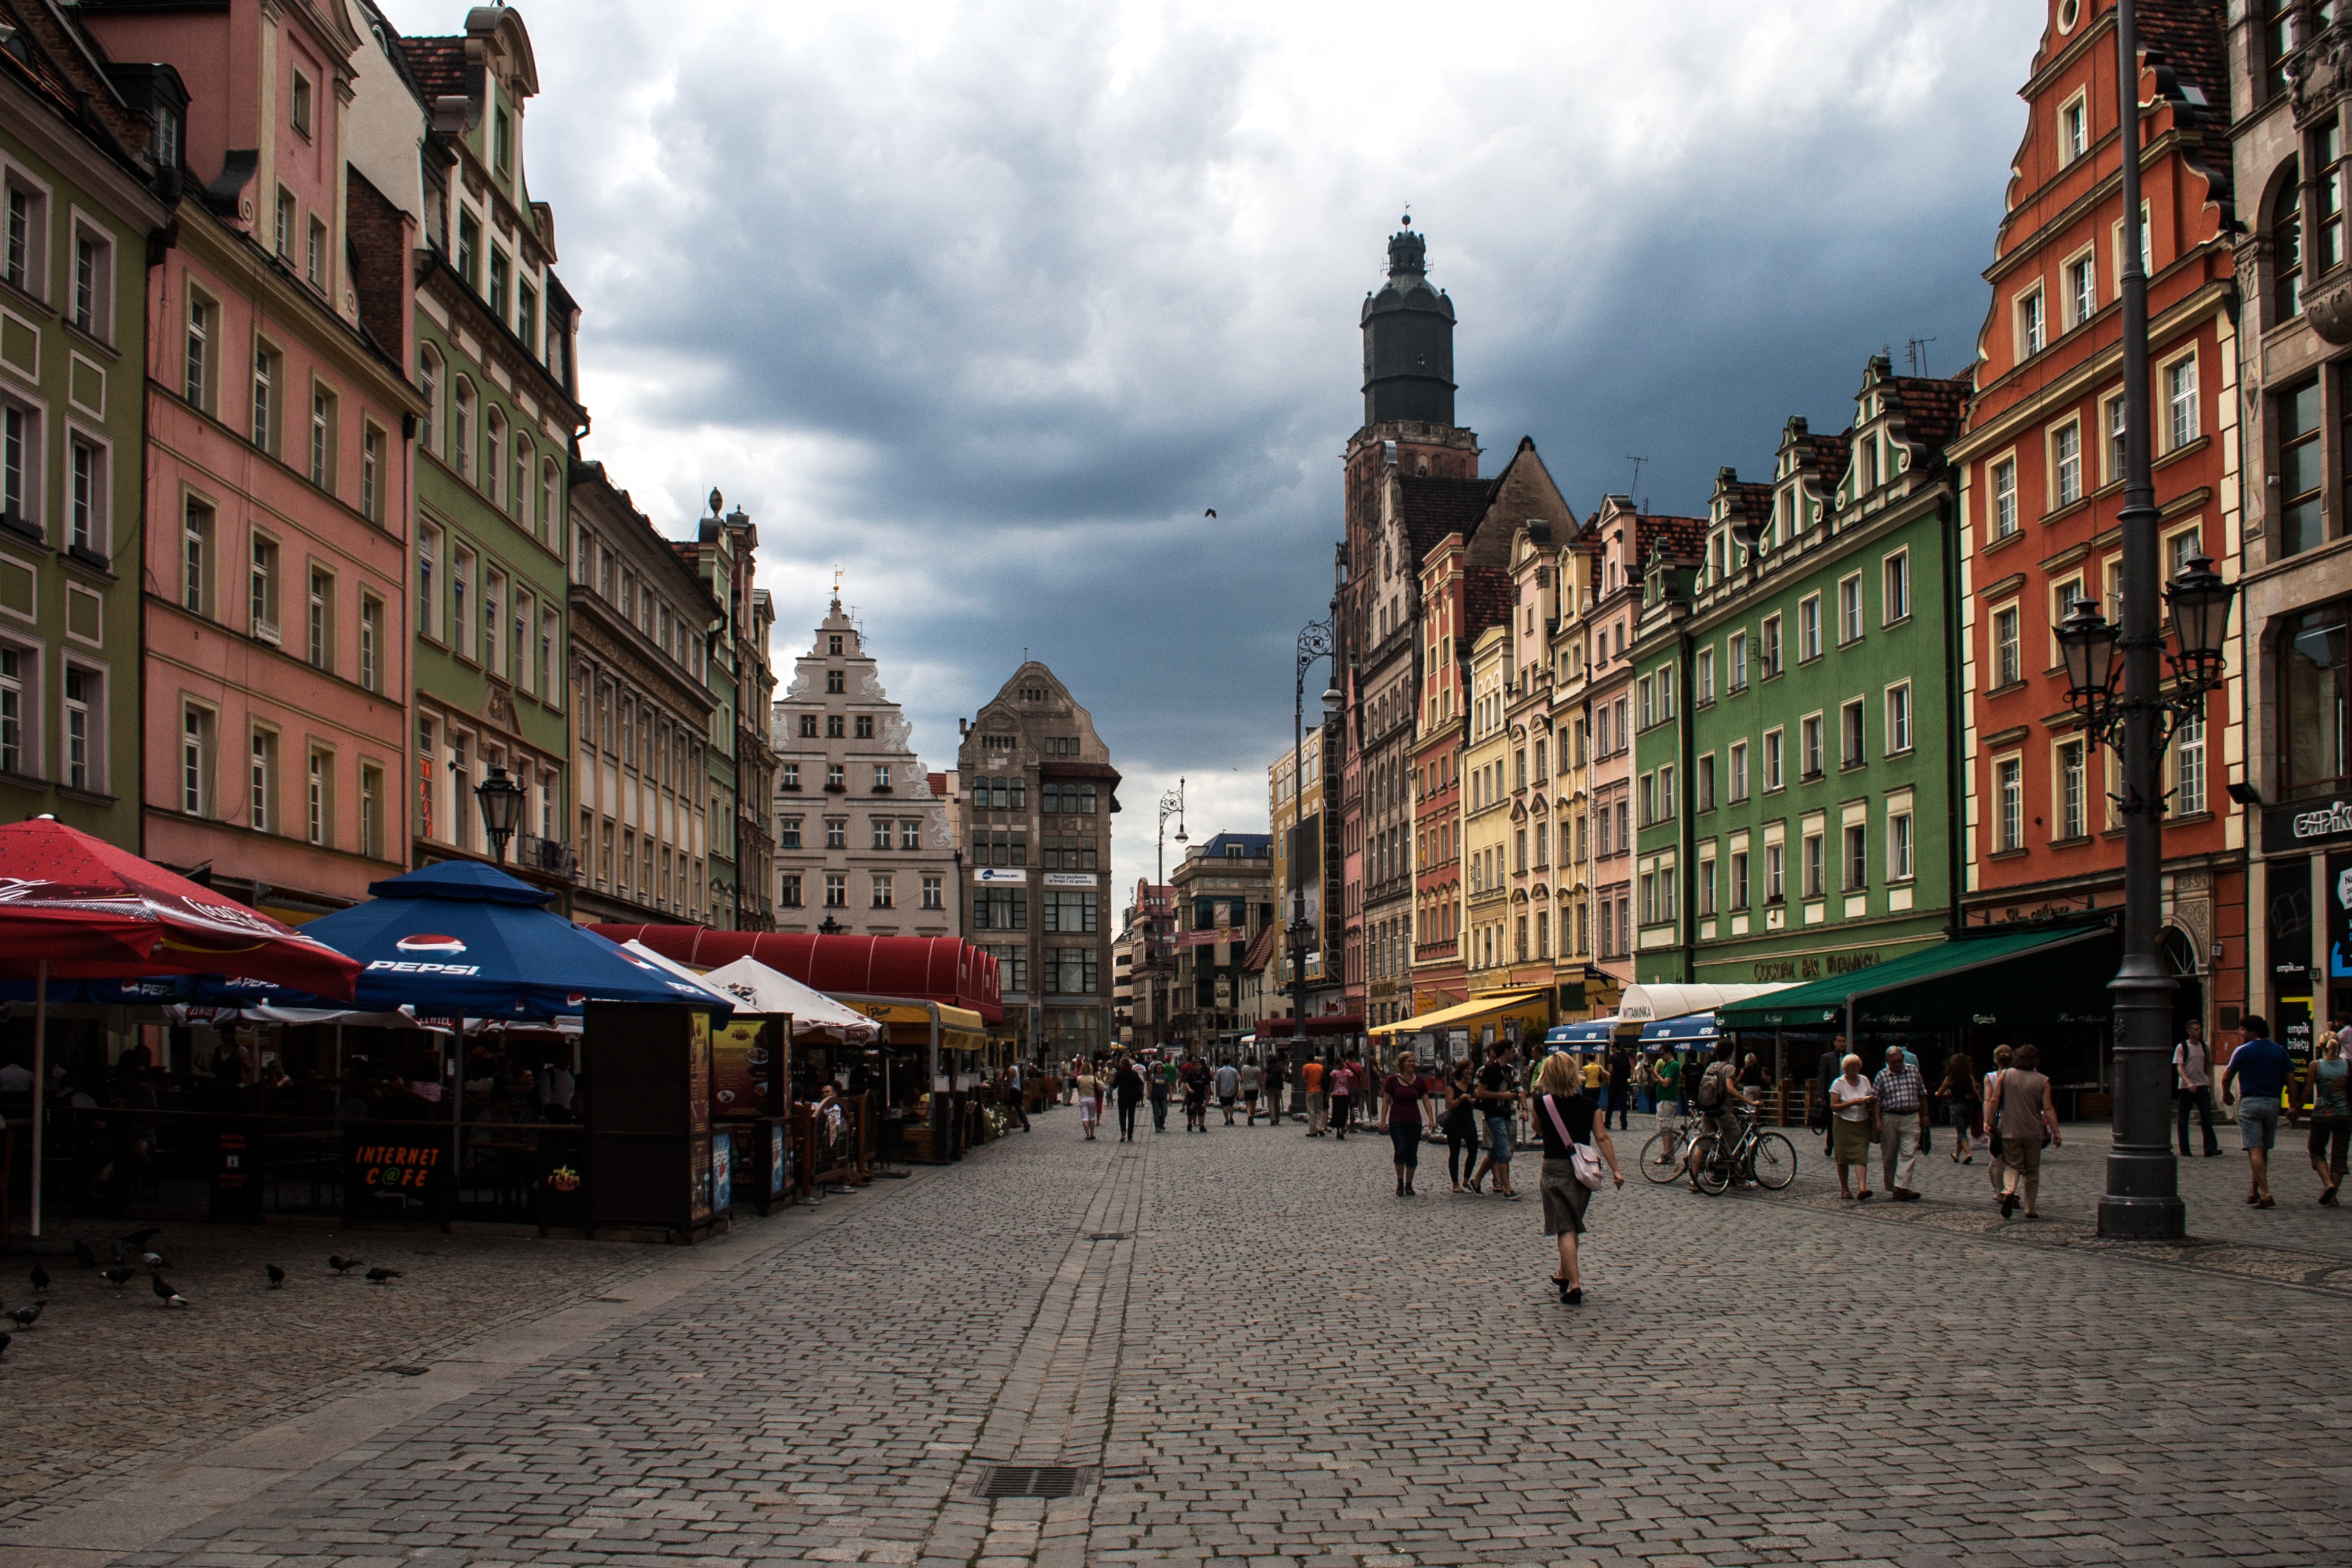
pedestrian, road, street, town, city, cityscape, downtown, transport, evening, marketplace, tourism, lane, waterway, infrastructure, town square, silesia, neighbourhood, wroclaw, wroc aw, urban area, human settlement